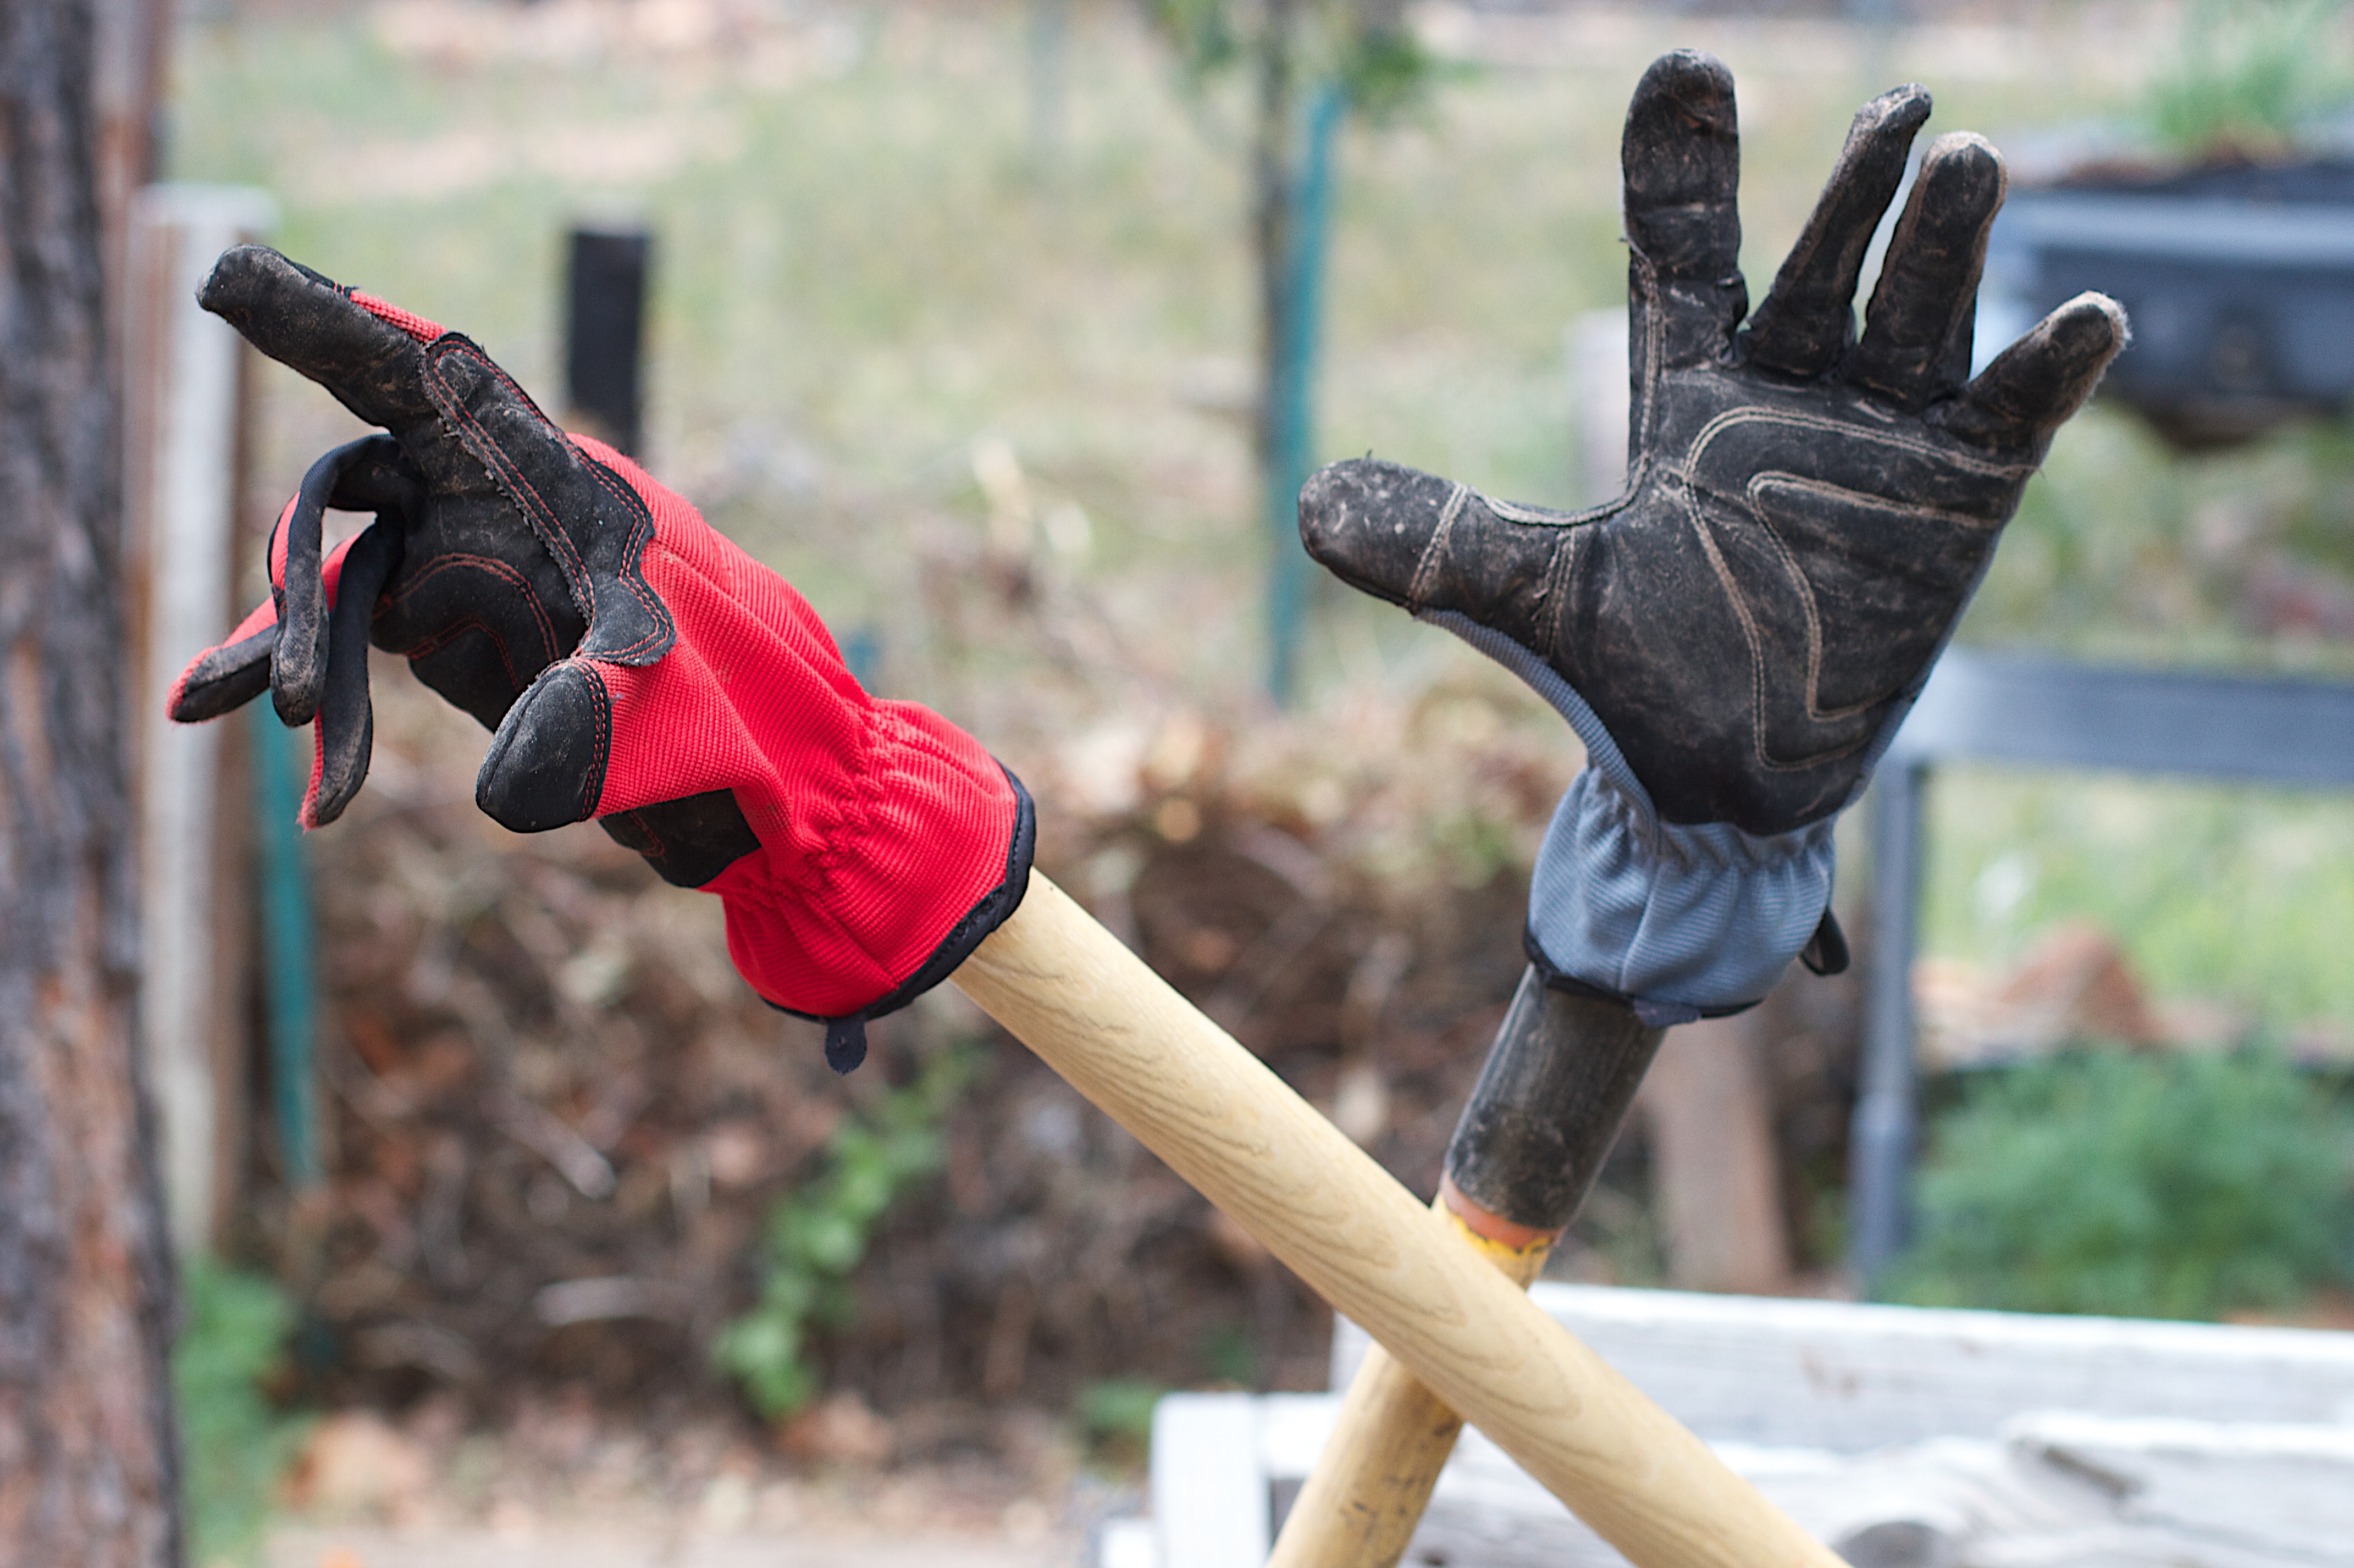
glove, sculpture, art, 2016366